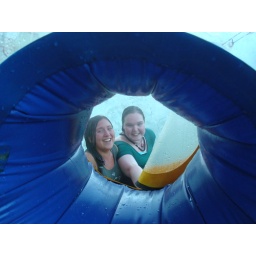
And we just came all the way down the hill witha bucket of water in there with us!